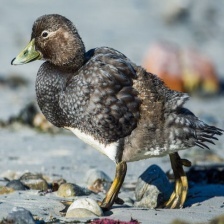
Species: STEAMER DUCK
Scientific name: TACHYERES
ImageNet parent category: drake